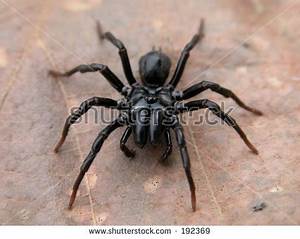
Label: spider